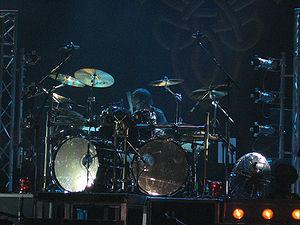
Daniel Zimmermann, né le 30 octobre 1966 à Nuremberg, est connu pour avoir été le batteur des groupes de power metal Gamma Ray et Freedom Call.